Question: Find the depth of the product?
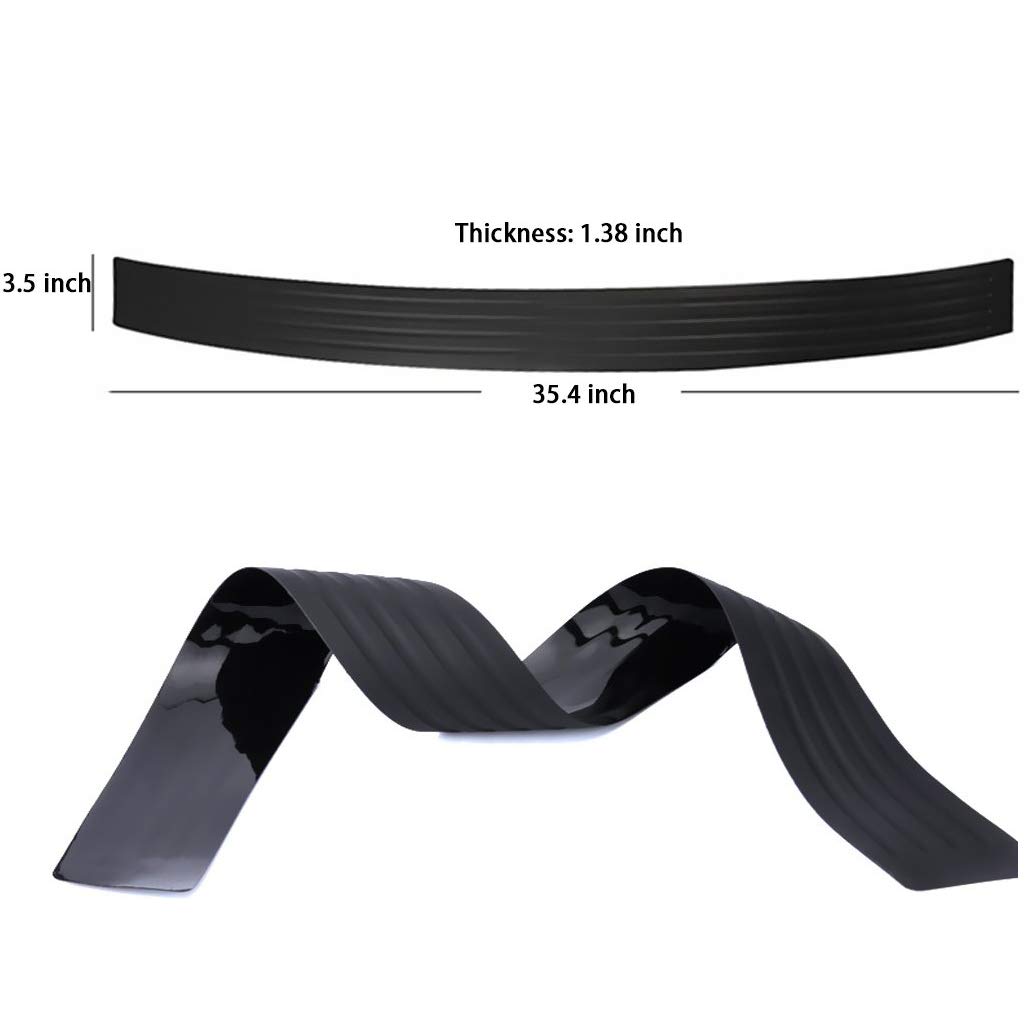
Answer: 35.4 inch